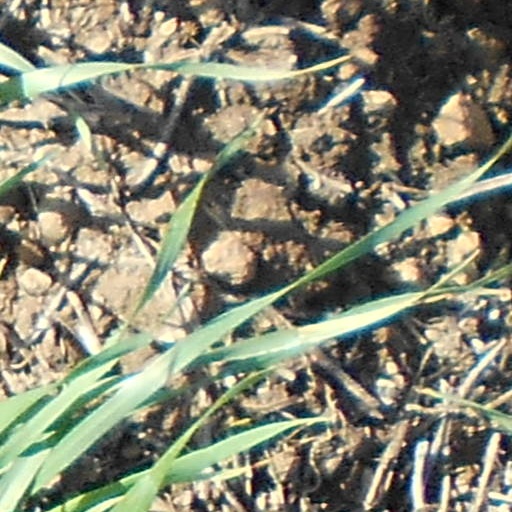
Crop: wheat